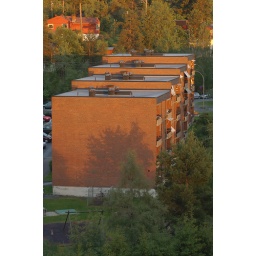
Nice shadow by the trees on the wall of the house